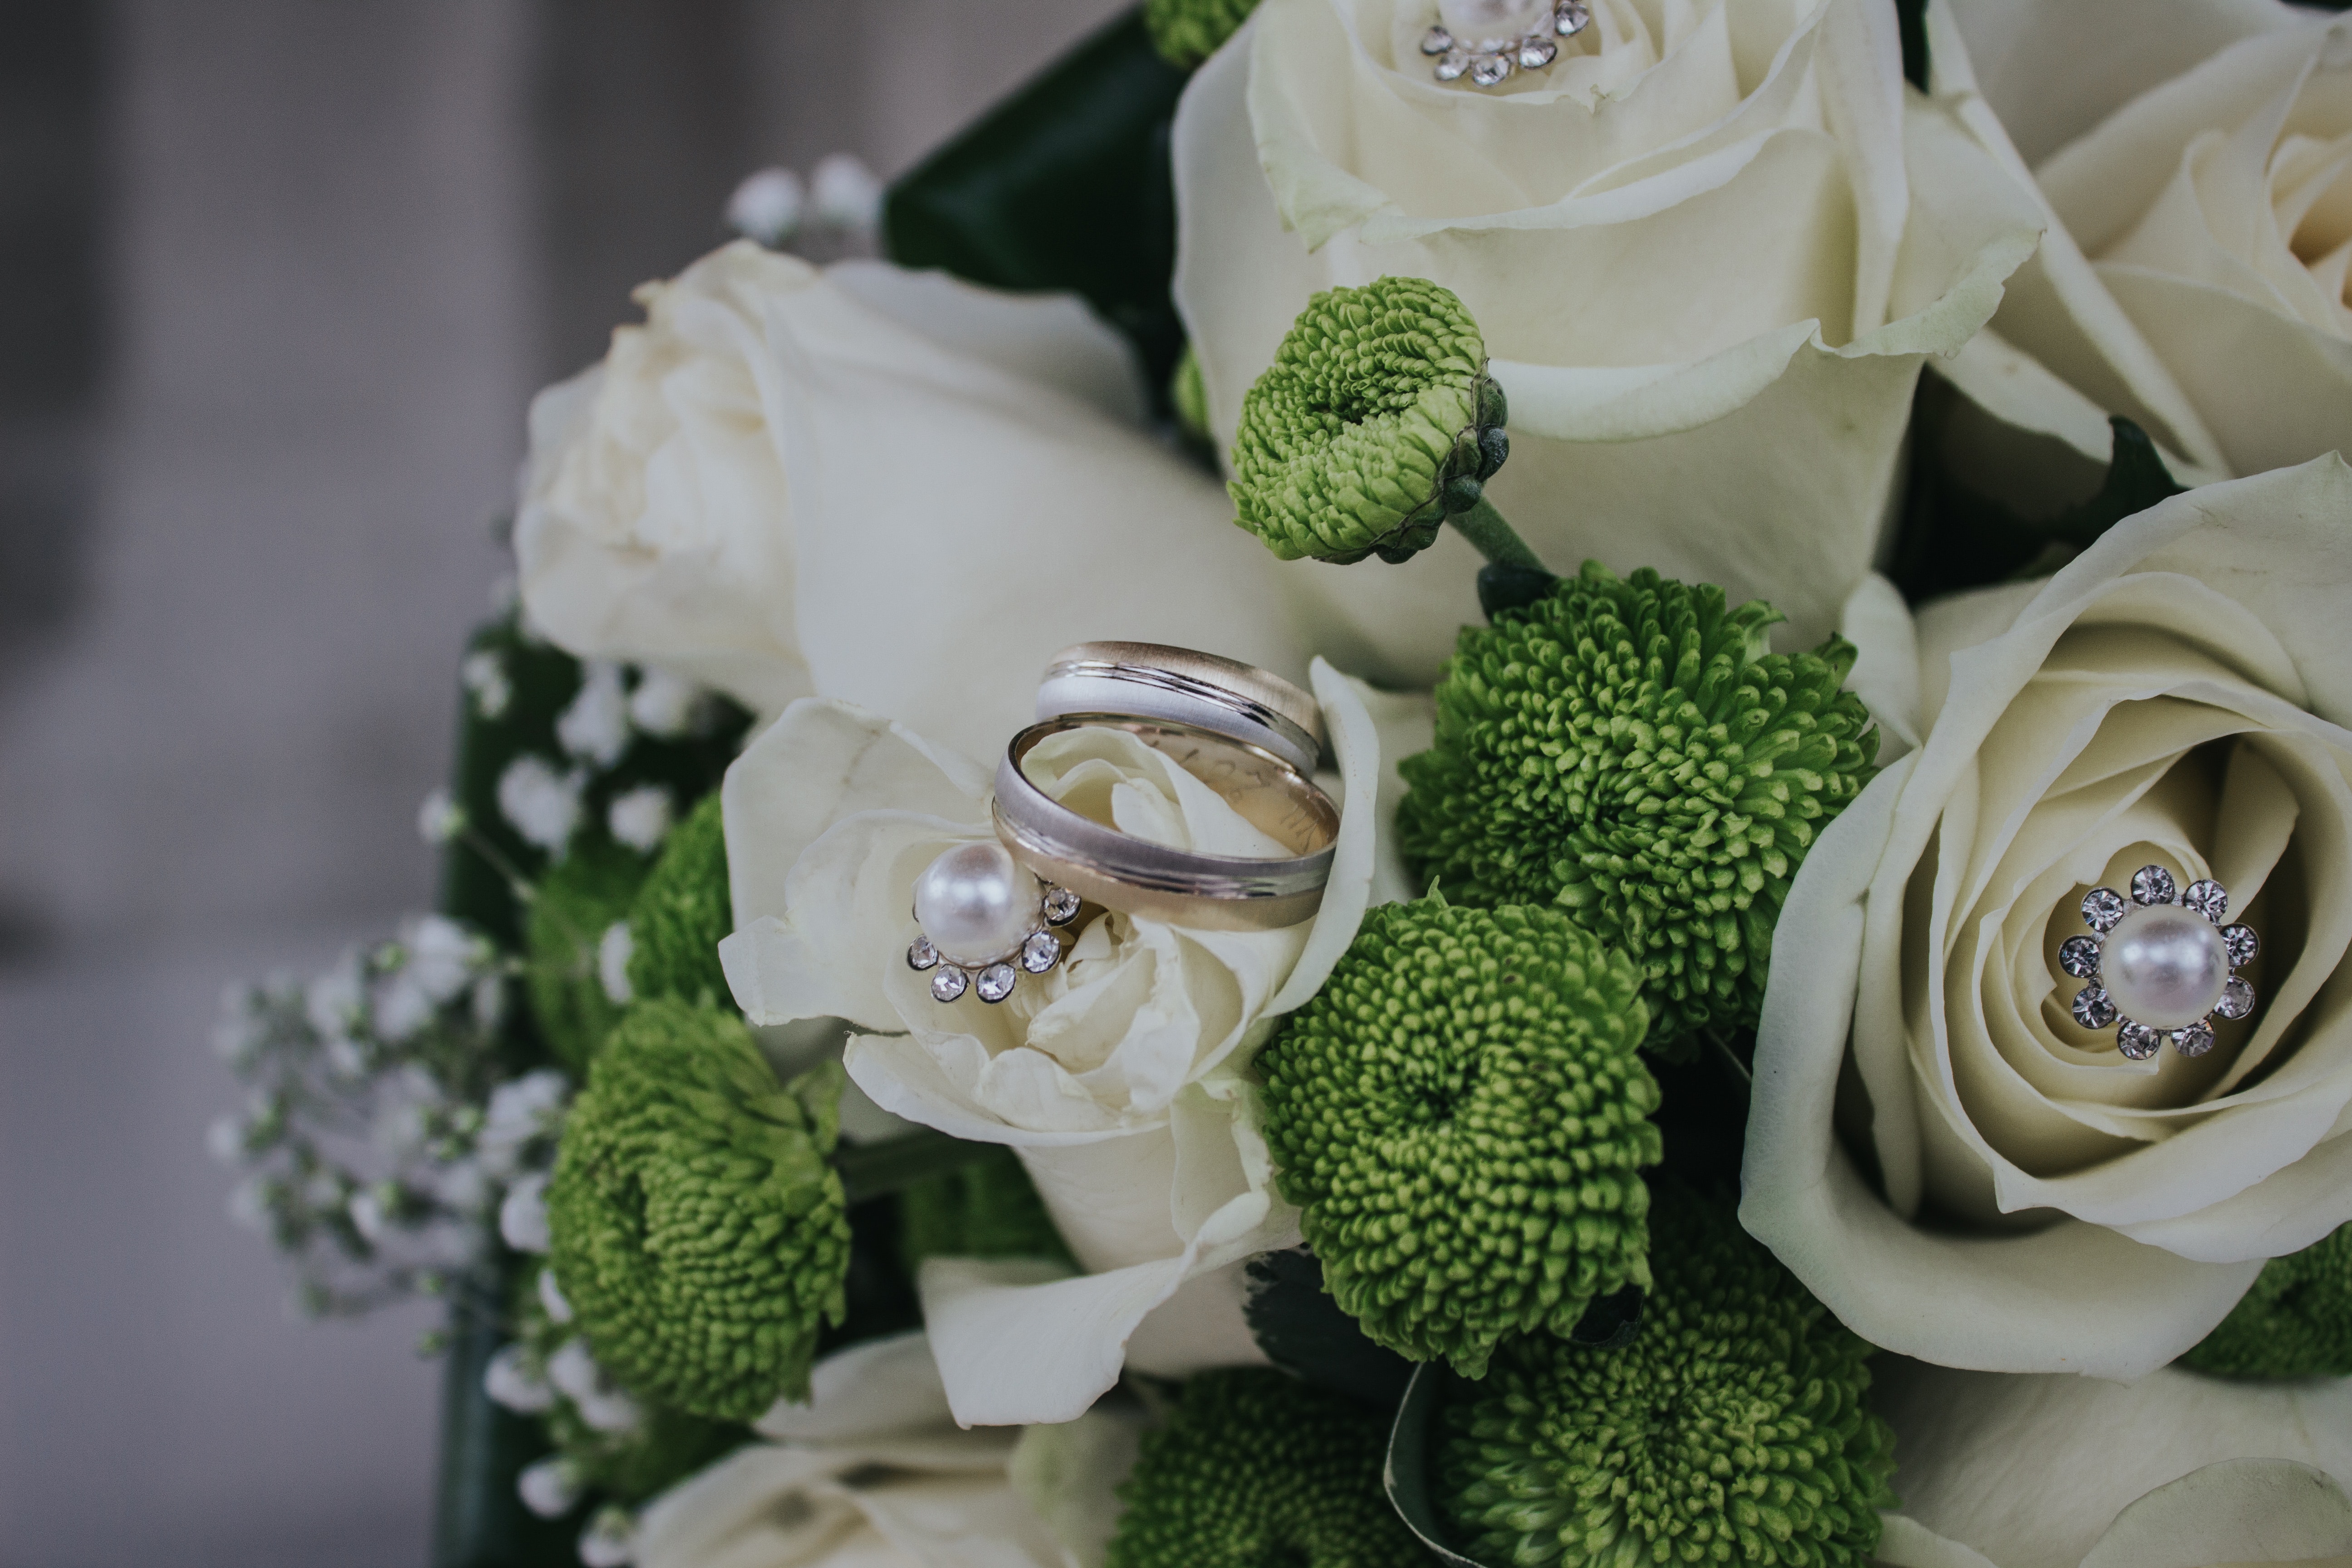
bouquet, white, flower, flower arranging, cut flowers, floral design, floristry, rose, garden roses, plant, wedding ceremony supply, rose family, petal, rose order, artwork, centrepiece, gardenia, flowering plant, anemone